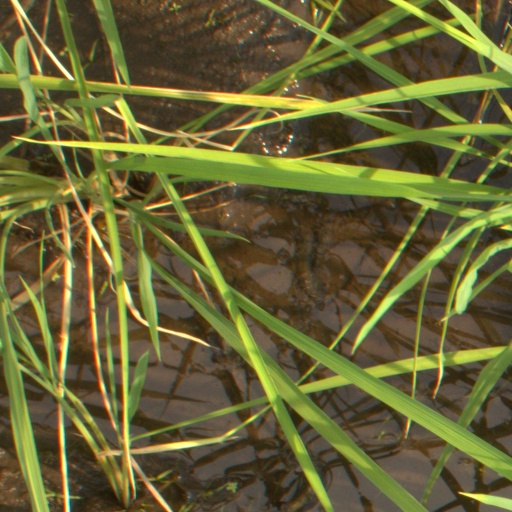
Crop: rice